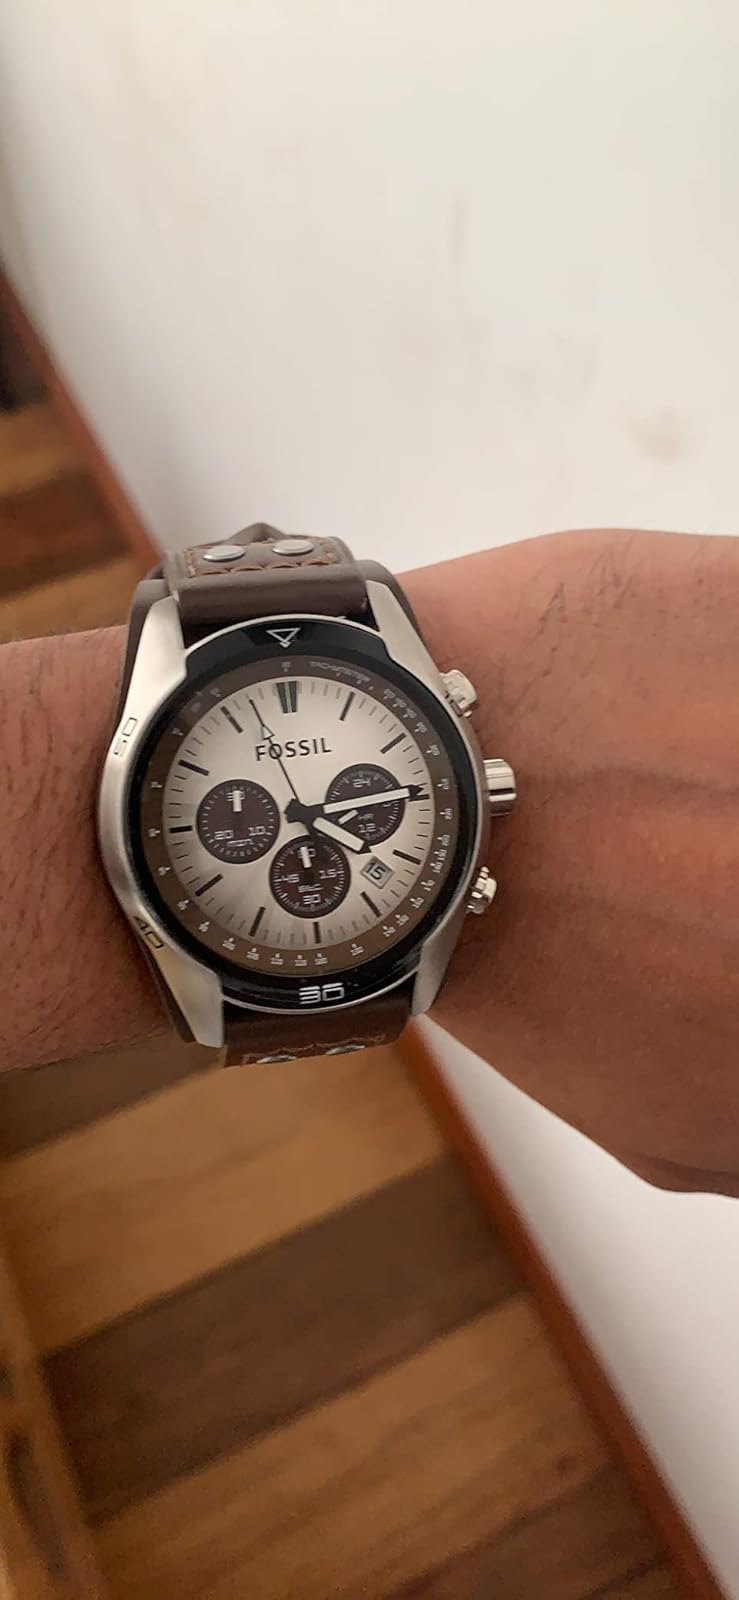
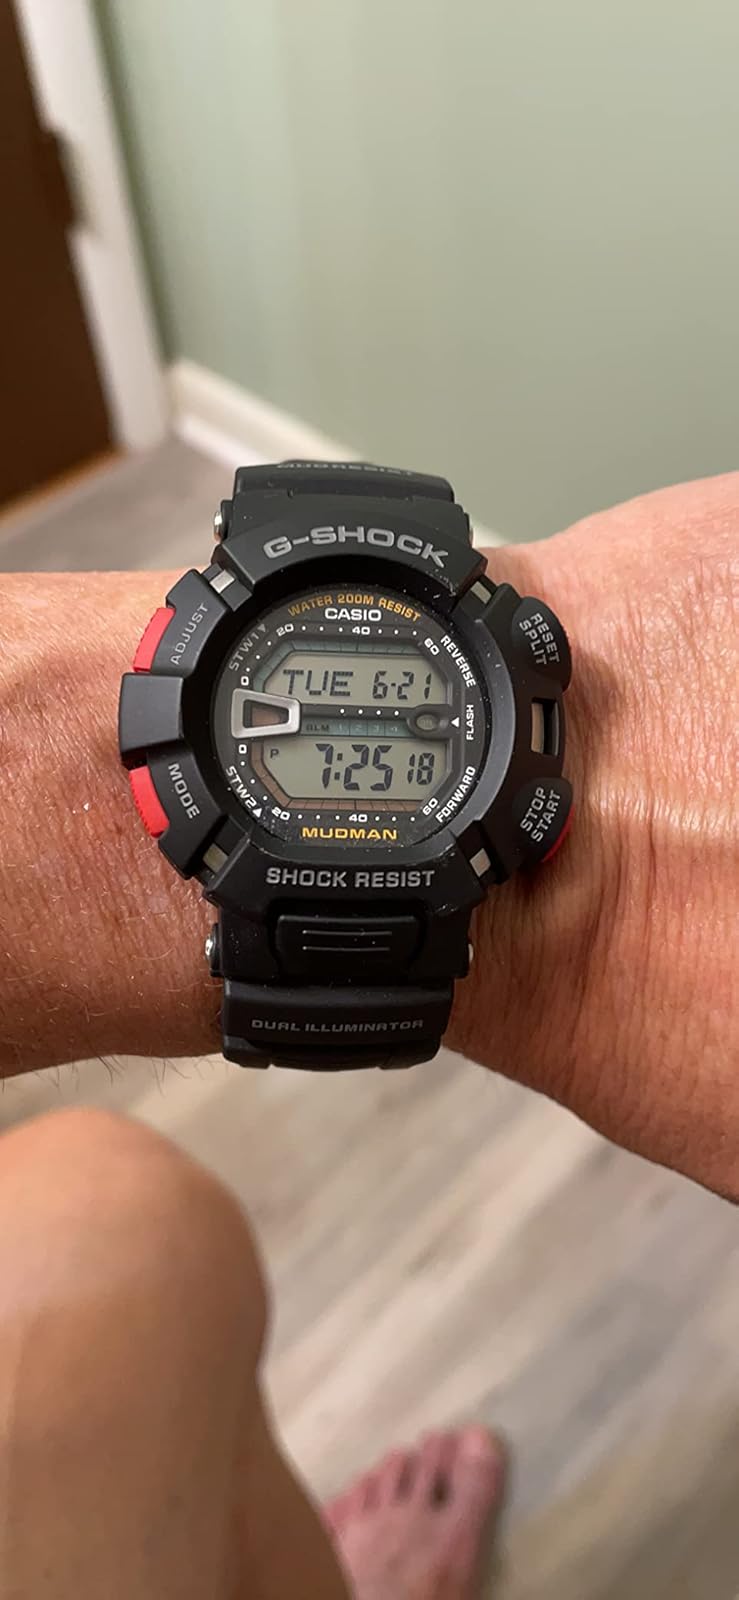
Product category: accessories_watch
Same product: no